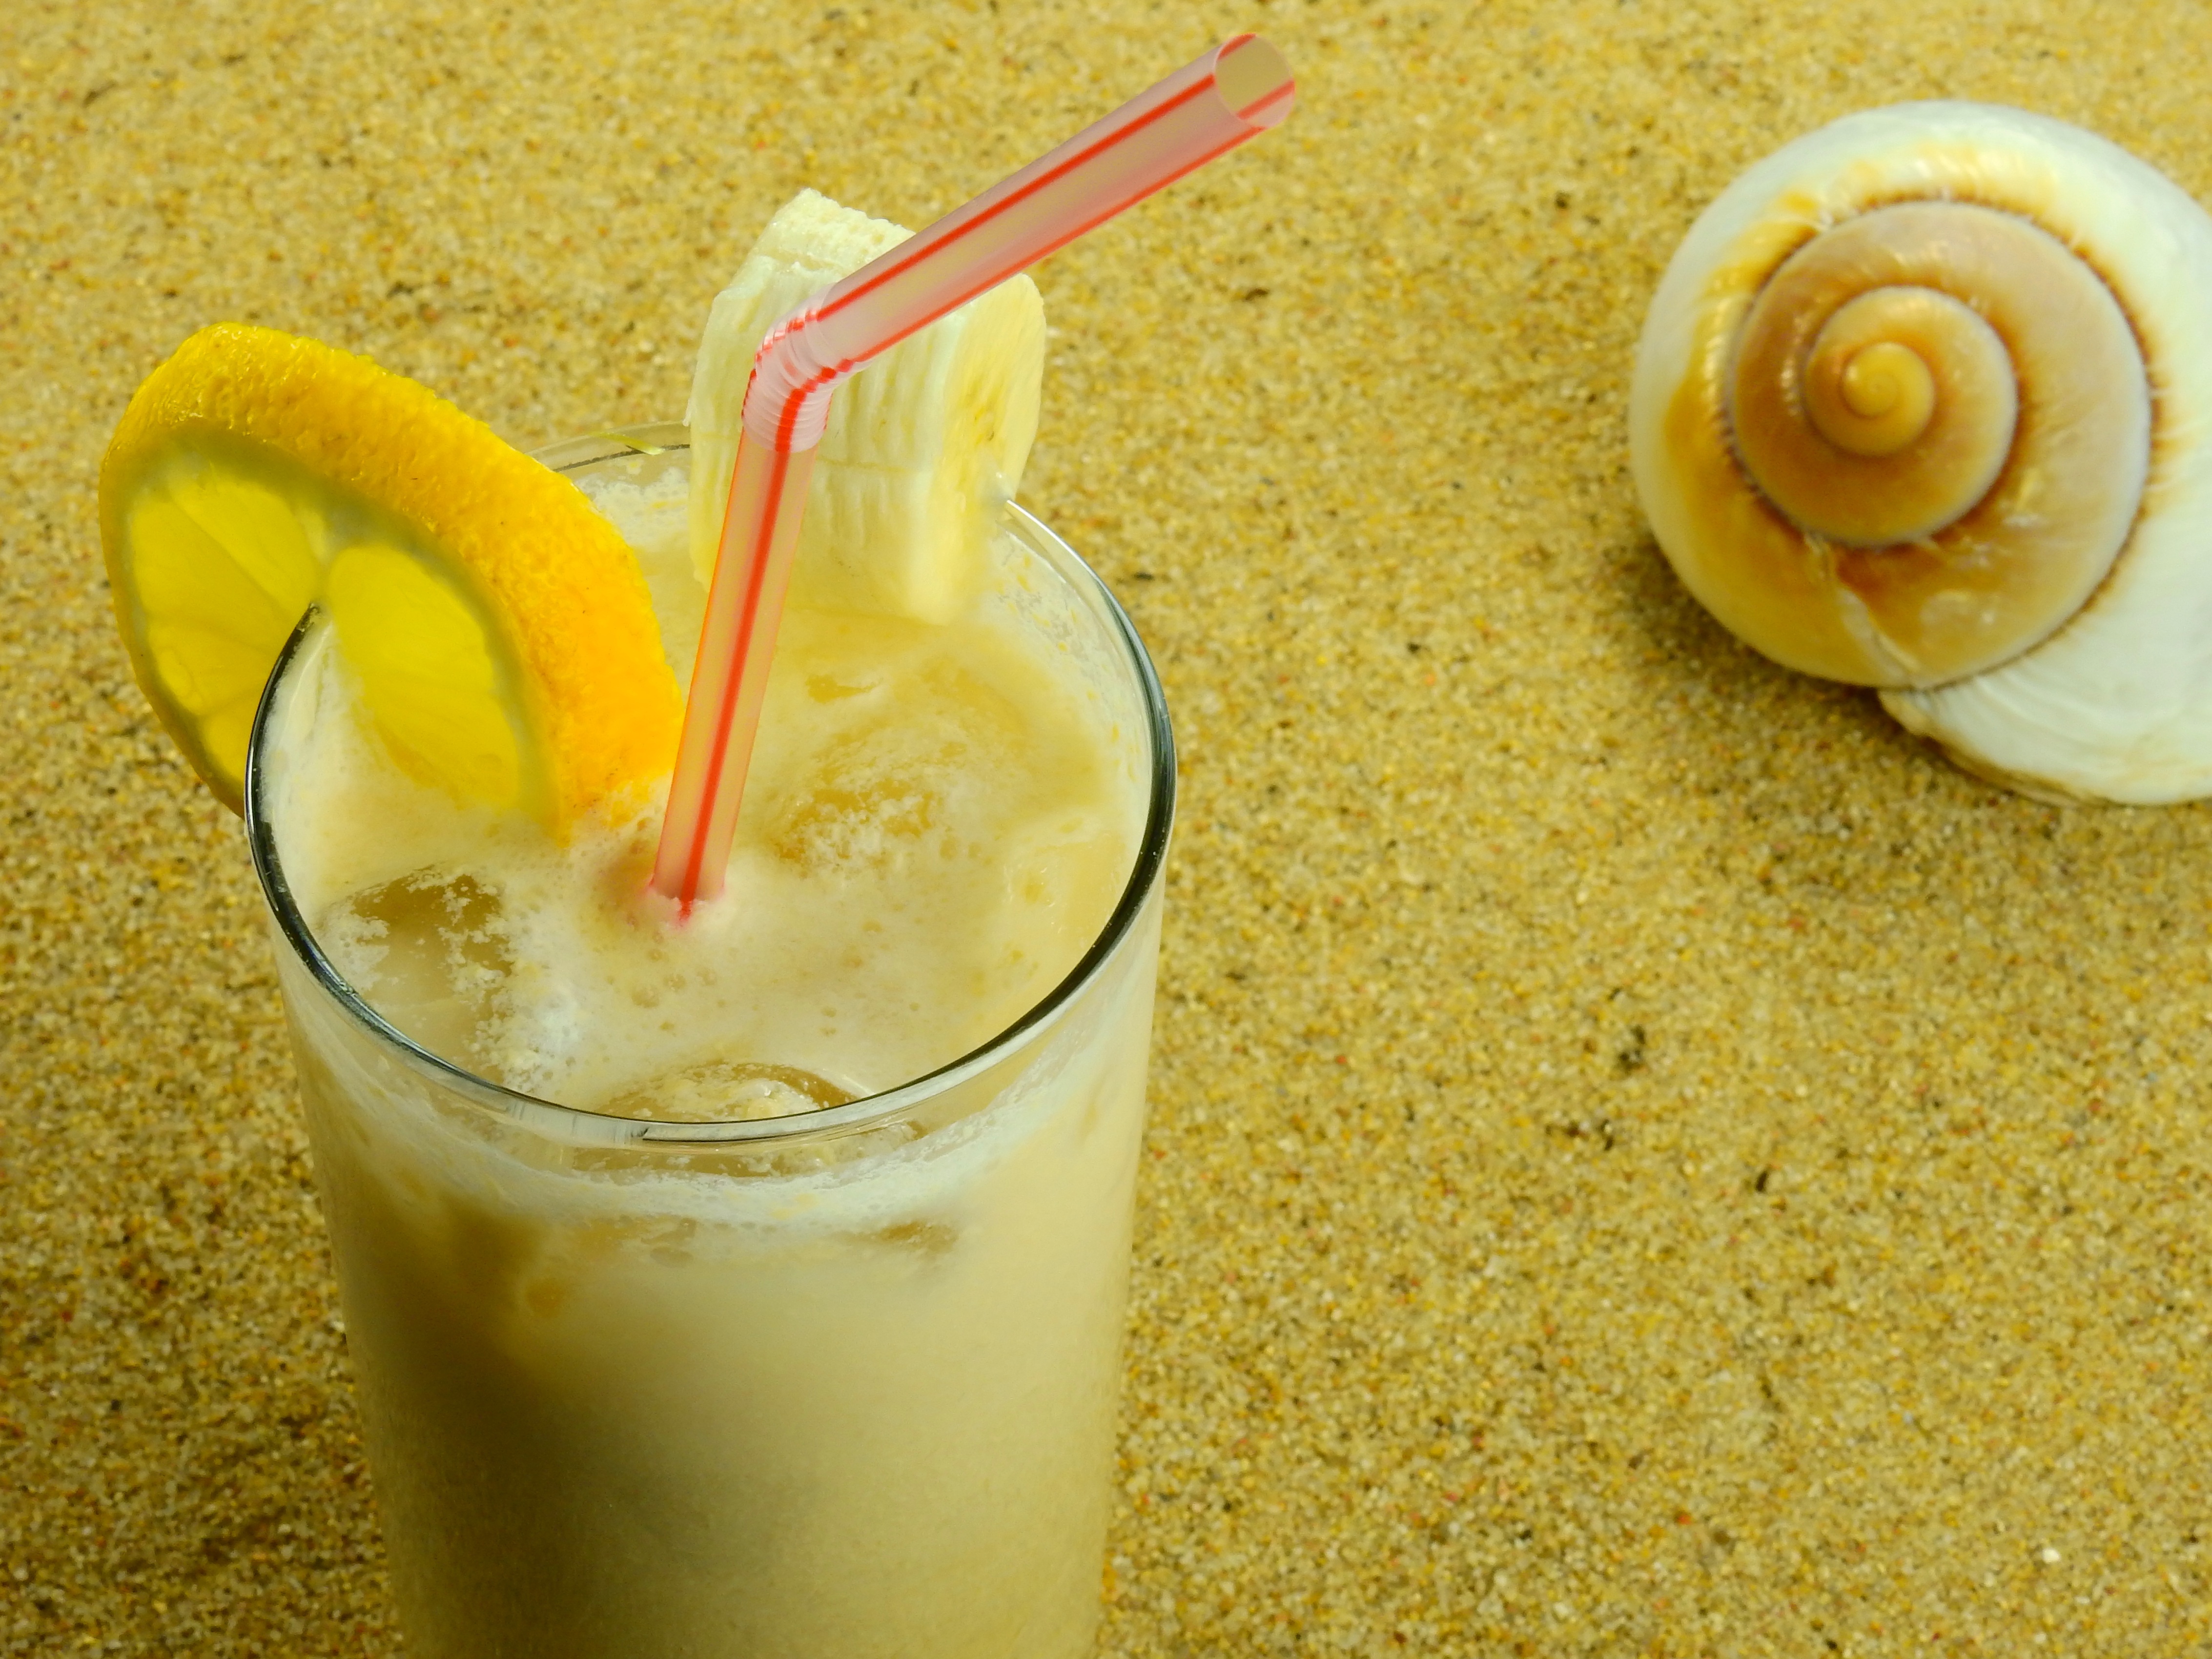
beach, sea, nature, sand, glass, summer, love, heart, food, produce, holiday, drink, banana, map, shell, cocktail, smoothie, snail, background, straw, refreshment, postcard, greeting card, recovery, flowering plant, milkshake, mixed drink, drinking straw, land plant, banana family